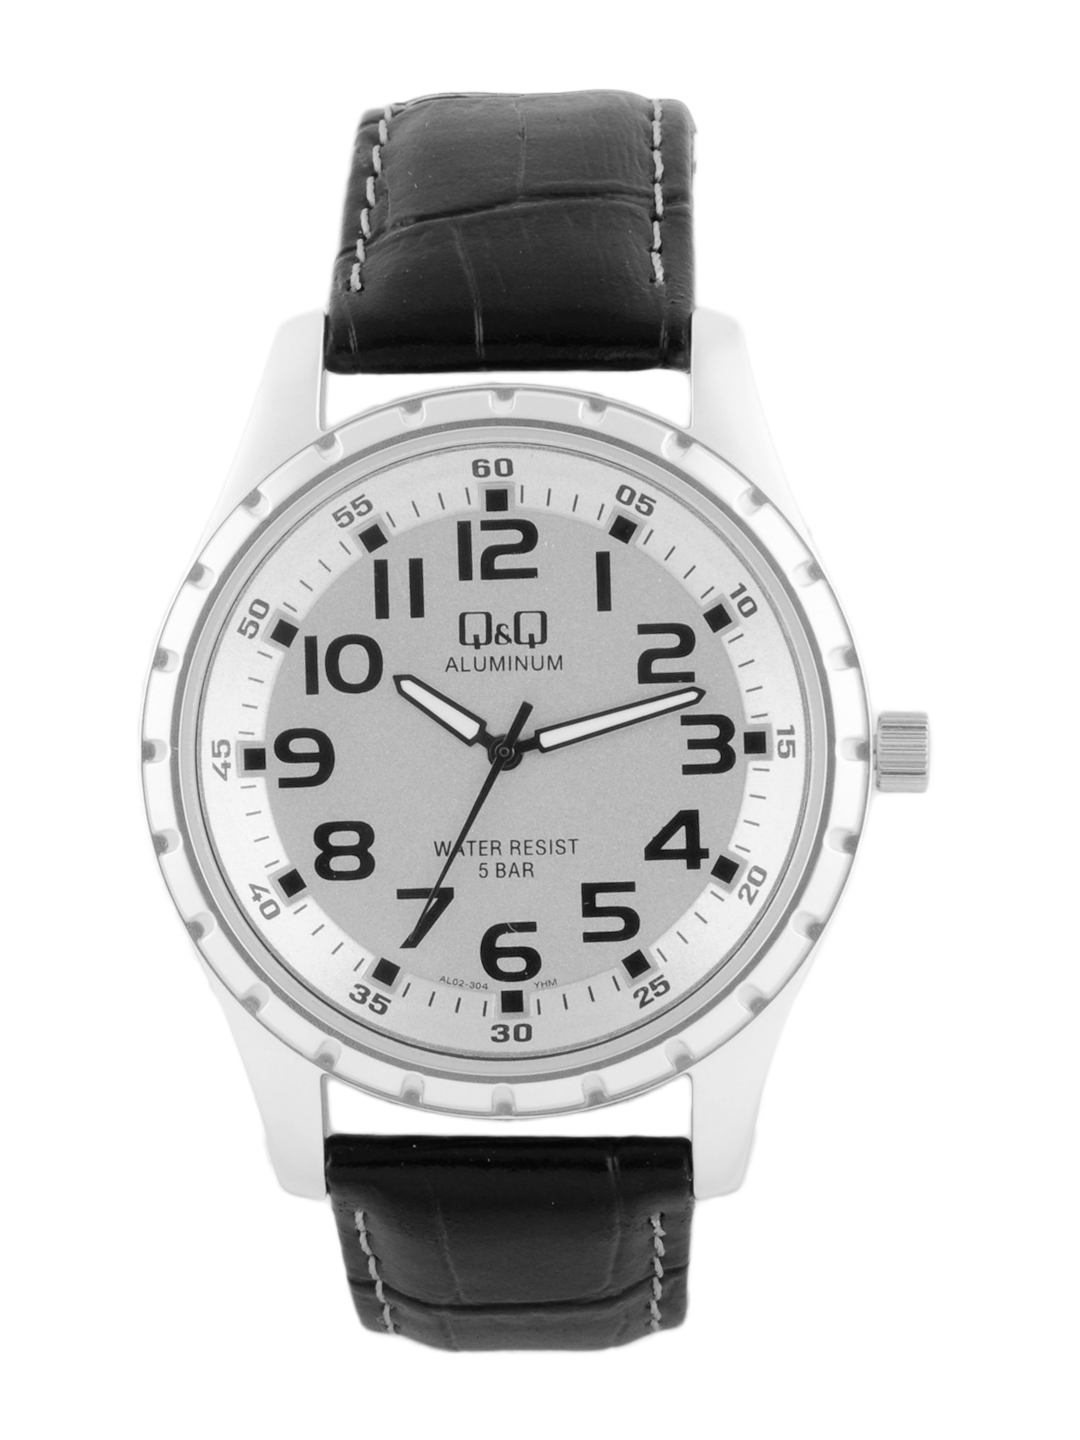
Q&Q Men Silver Dial Watch
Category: Accessories / Watches / Watches
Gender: Men
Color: Silver
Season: Winter 2016
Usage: Casual